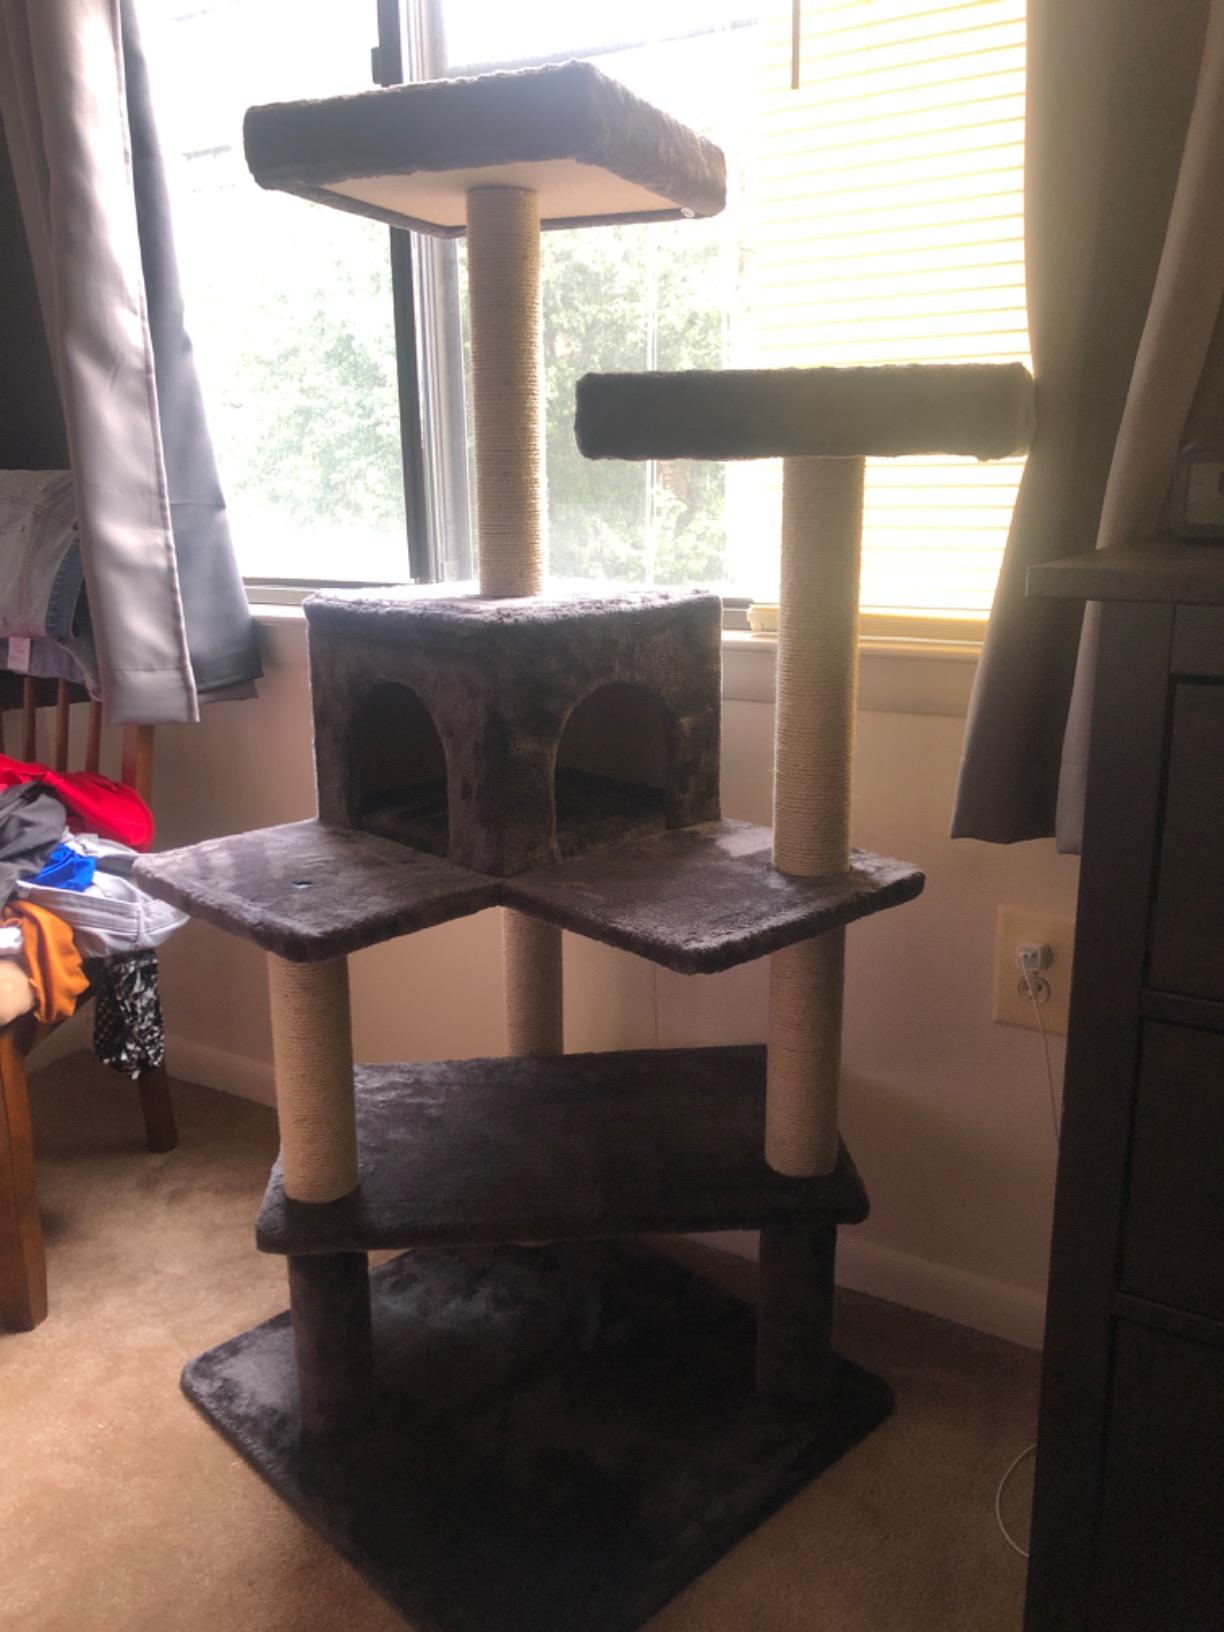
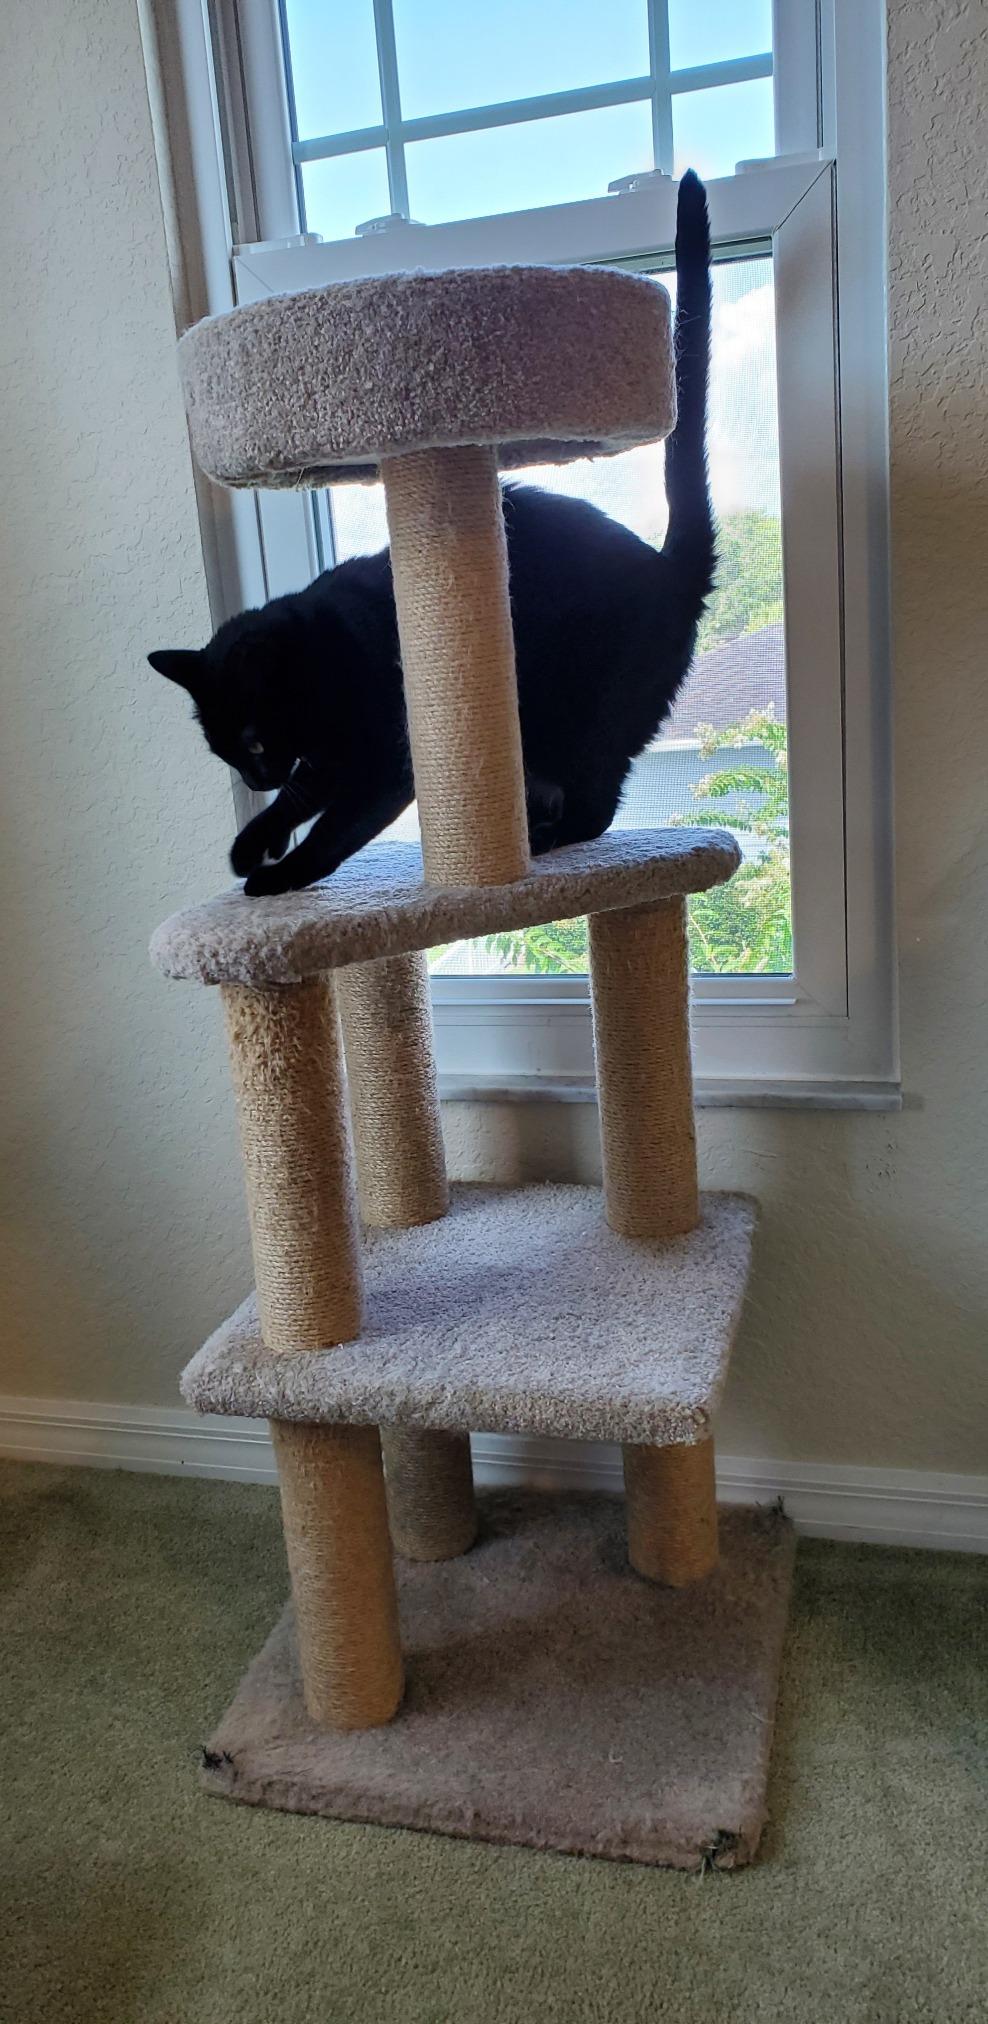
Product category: items_cat tree
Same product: no